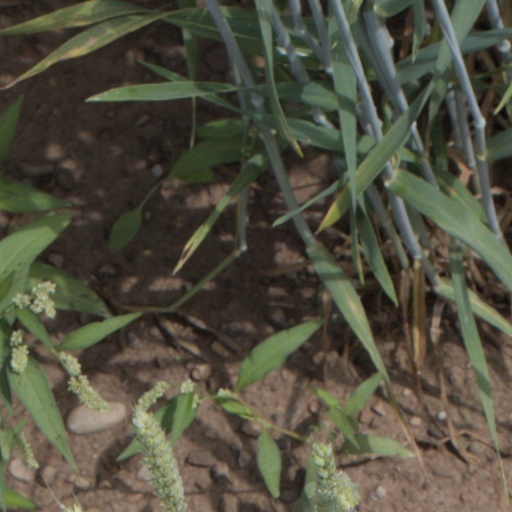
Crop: wheat